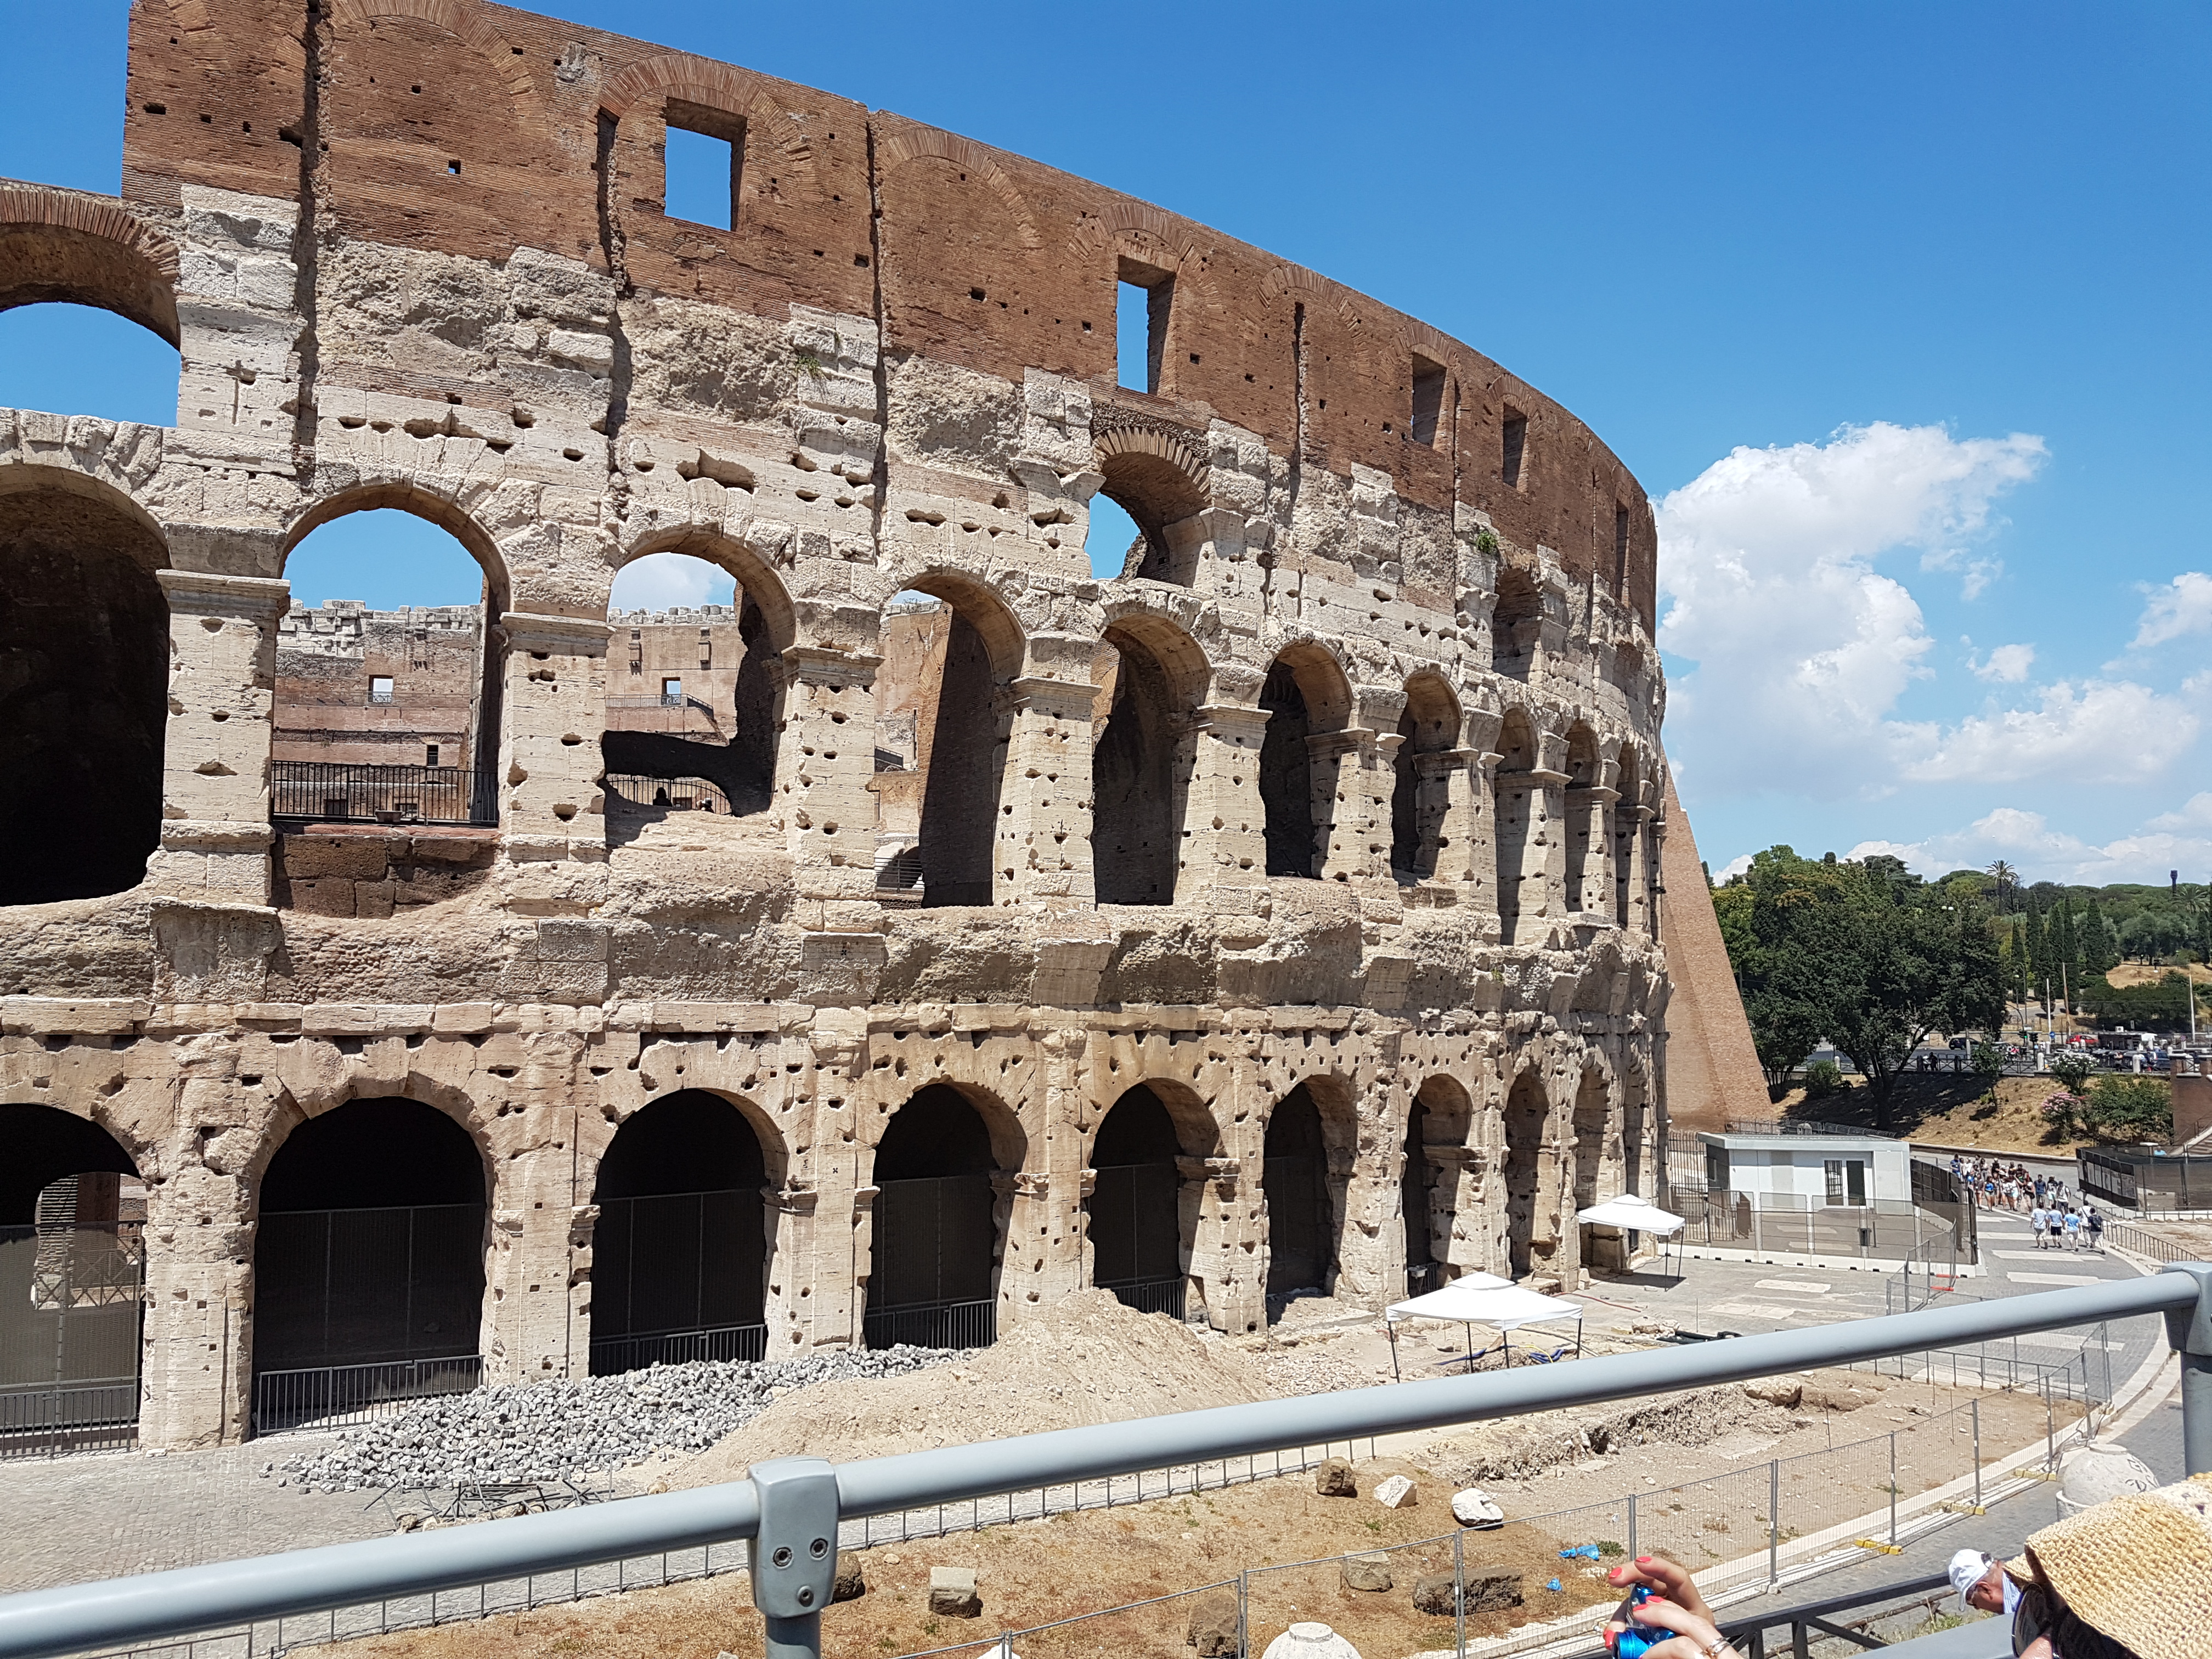
rome, coliseum, 2017, historic site, wall, ancient history, history, ancient rome, ancient roman architecture, archaeological site, building, tourism, sky, ruins, medieval architecture, facade, arch, amphitheatre